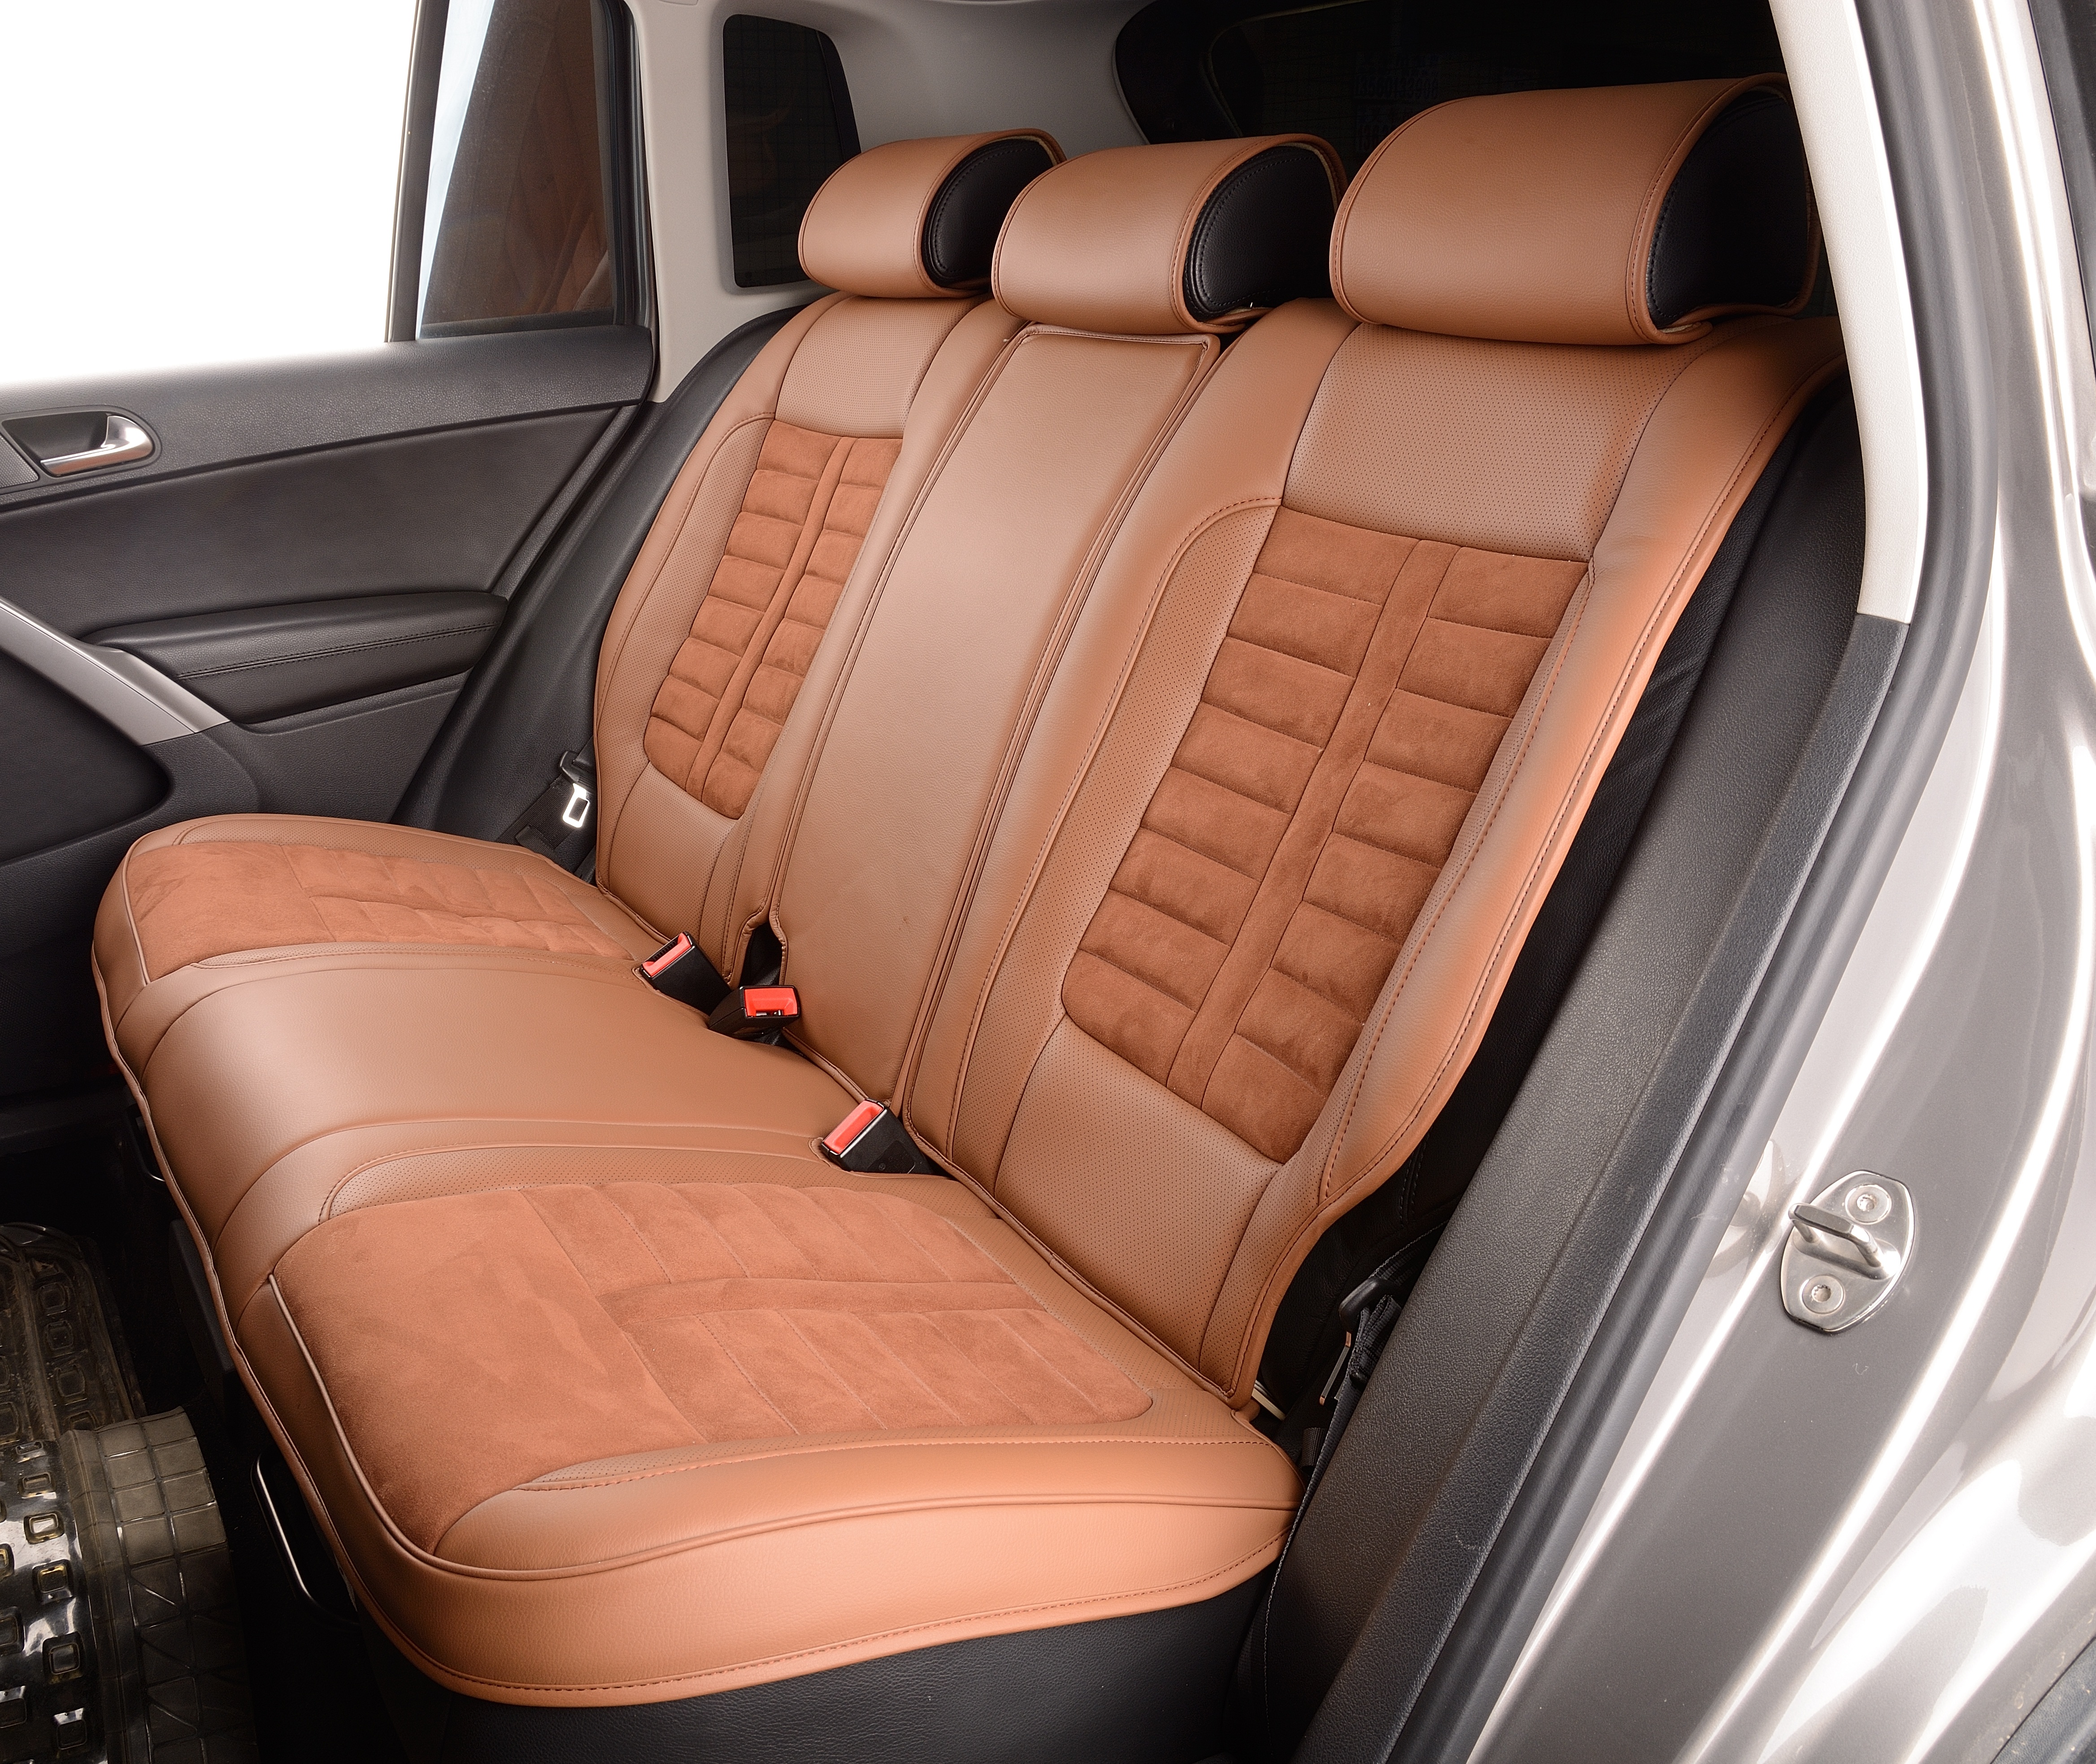
leather, car, seat, vehicle, automotive, car seat, city car, sport utility vehicle, land vehicle, leather seats, seat cushion, auto accessories, aftermarket, automotive interior, leather cushion, automobile make, automotive exterior, compact car, family car, mid size car, crossover suv